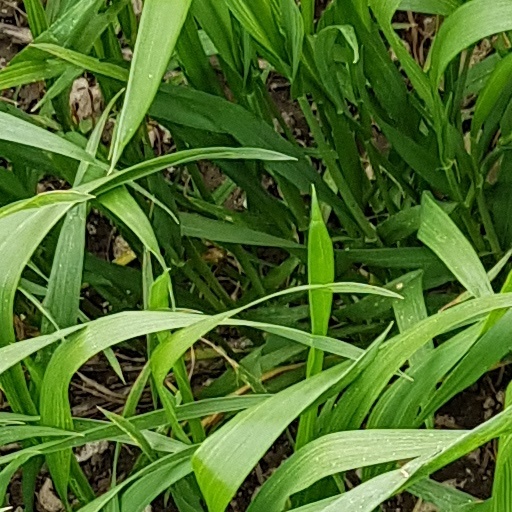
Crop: wheat